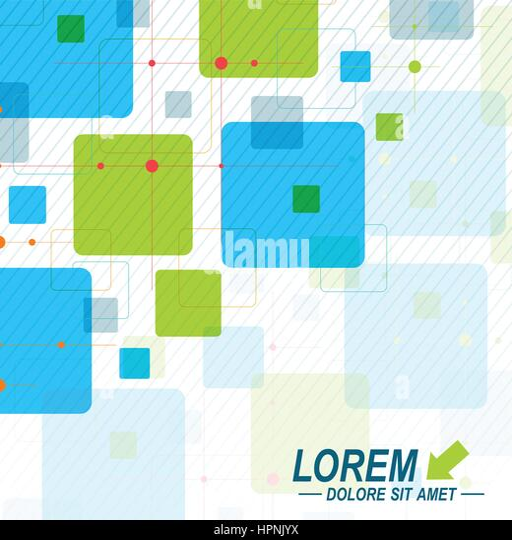
vector background of the colorful hexagons .